Rajesh Tandon

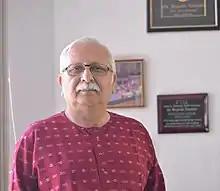
in PRIA office, New Delhi, 2014

Rajesh Tandon is an internationally acclaimed leader and practitioner of participatory research and development He is Founder-President of Participatory Research in Asia (PRIA), a global centre for participatory research & training. His work in this field has focused on relationships between the researcher and researched subjects.